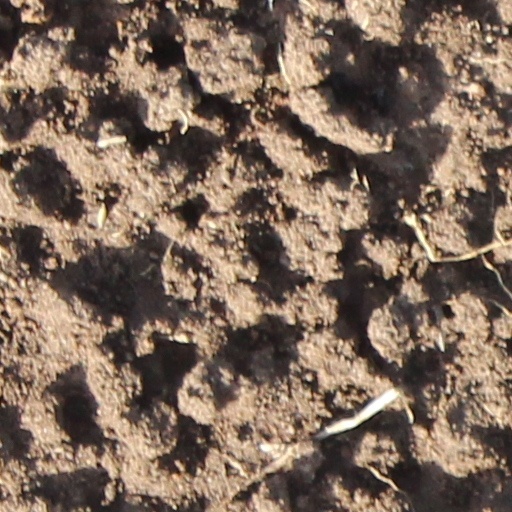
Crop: wheat